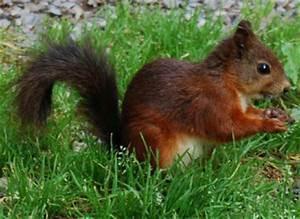
squirrel